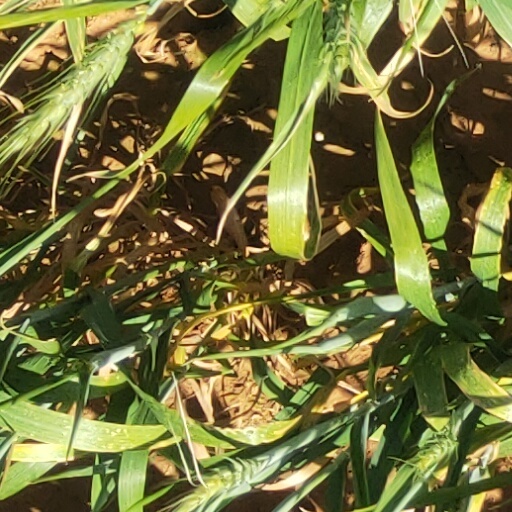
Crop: wheat